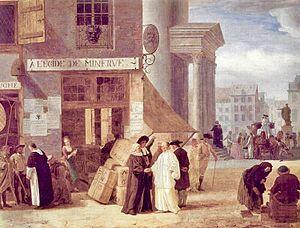
Léonard Defrance, né à Liège le 5 novembre 1735 où il meurt le 22 février 1805, est un peintre liégeois. Formé par Jean-Baptiste Coclers, il séjourne à Rome, à Montpellier et à Toulouse puis en Hollande, avant de revenir à Liège.